Constitution of Uruguay of 1830

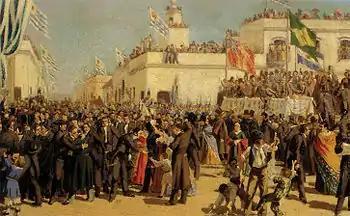
"Boceto para la Jura de la Constitución de 1830", by Juan Manuel Blanes.

The first Constitution of Uruguay dates back to 1830. Drafted by the Constituent Assembly, summoned in the Church of La Aguada in 1829, it was sworn by the citizens on 18 July 1830.